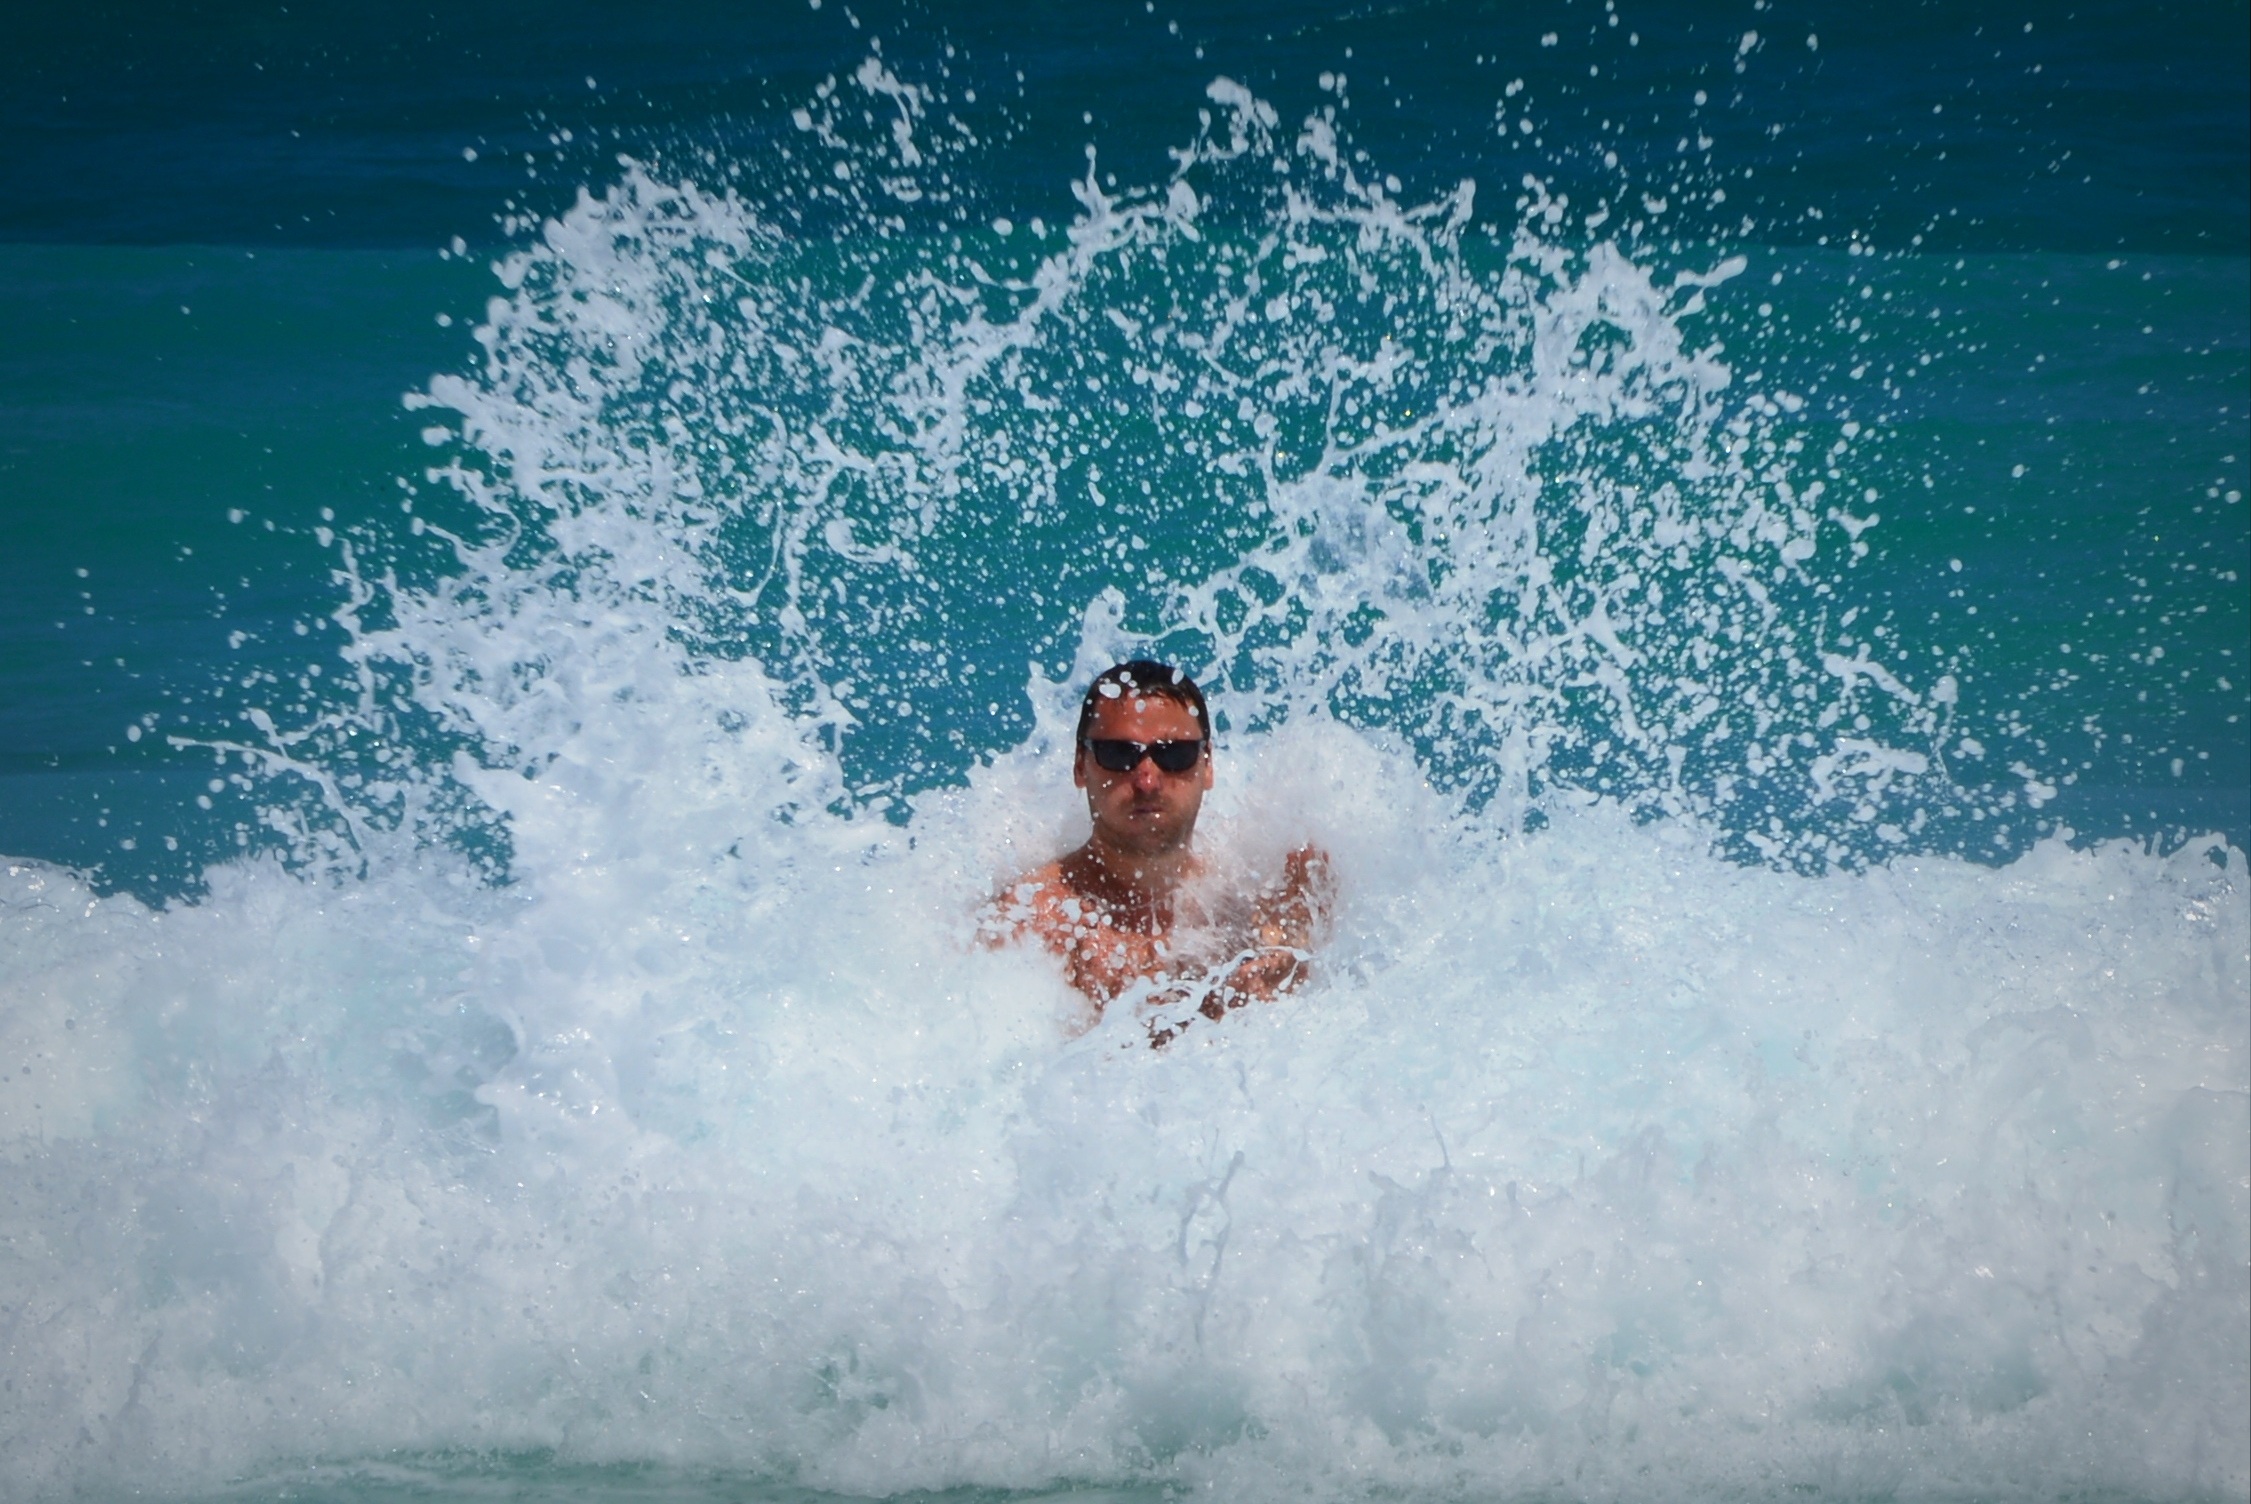
man, sea, water, ocean, people, wave, surfing, extreme sport, swimming, waves, sports, determination, splashes, water sport, wind wave, surfing equipment and supplies, indestructible